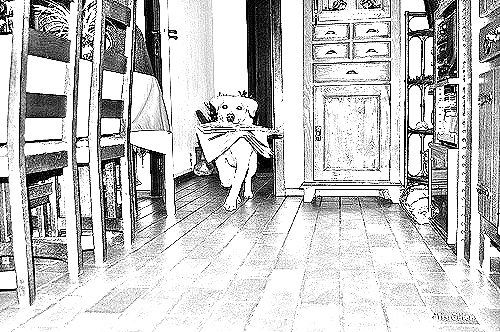
Portrait style: Sketch Portrait